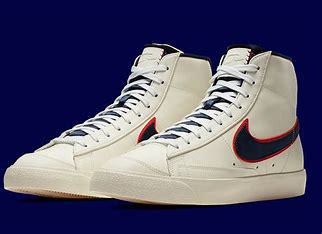
Brand: Nike
Model: Blazer